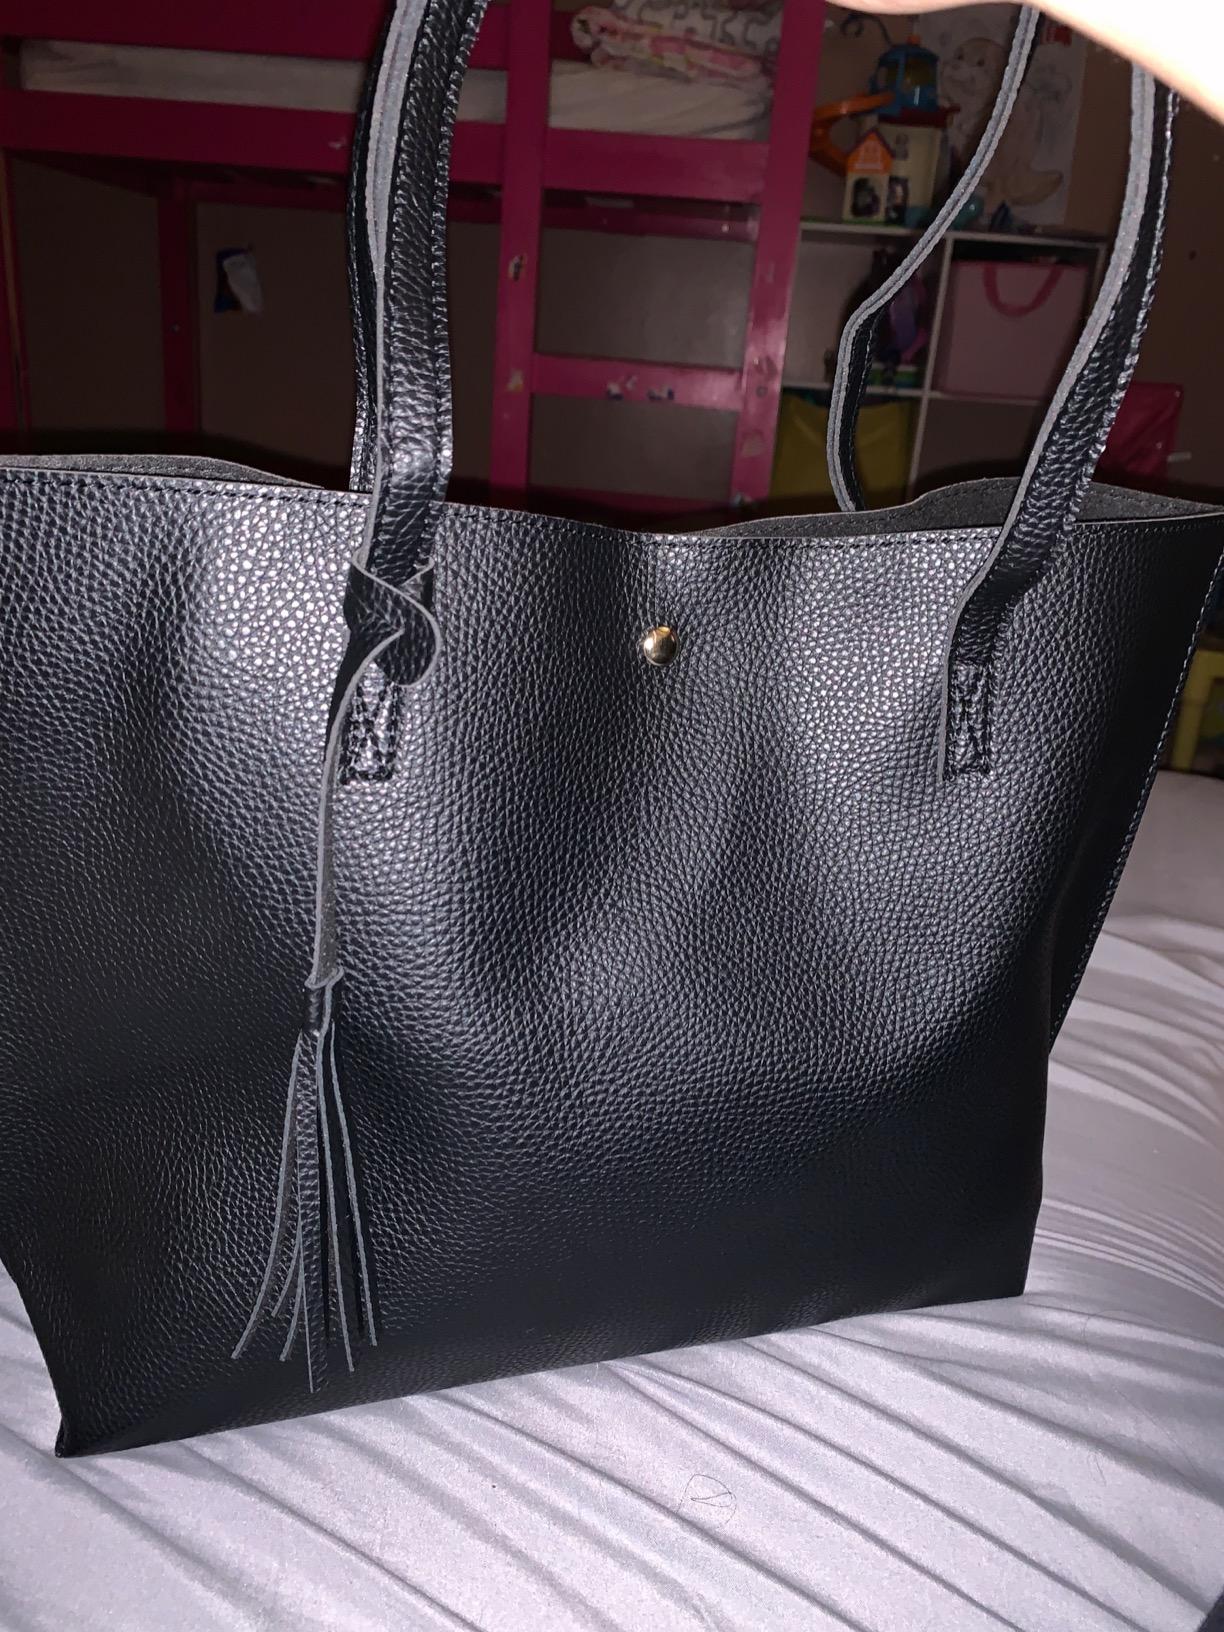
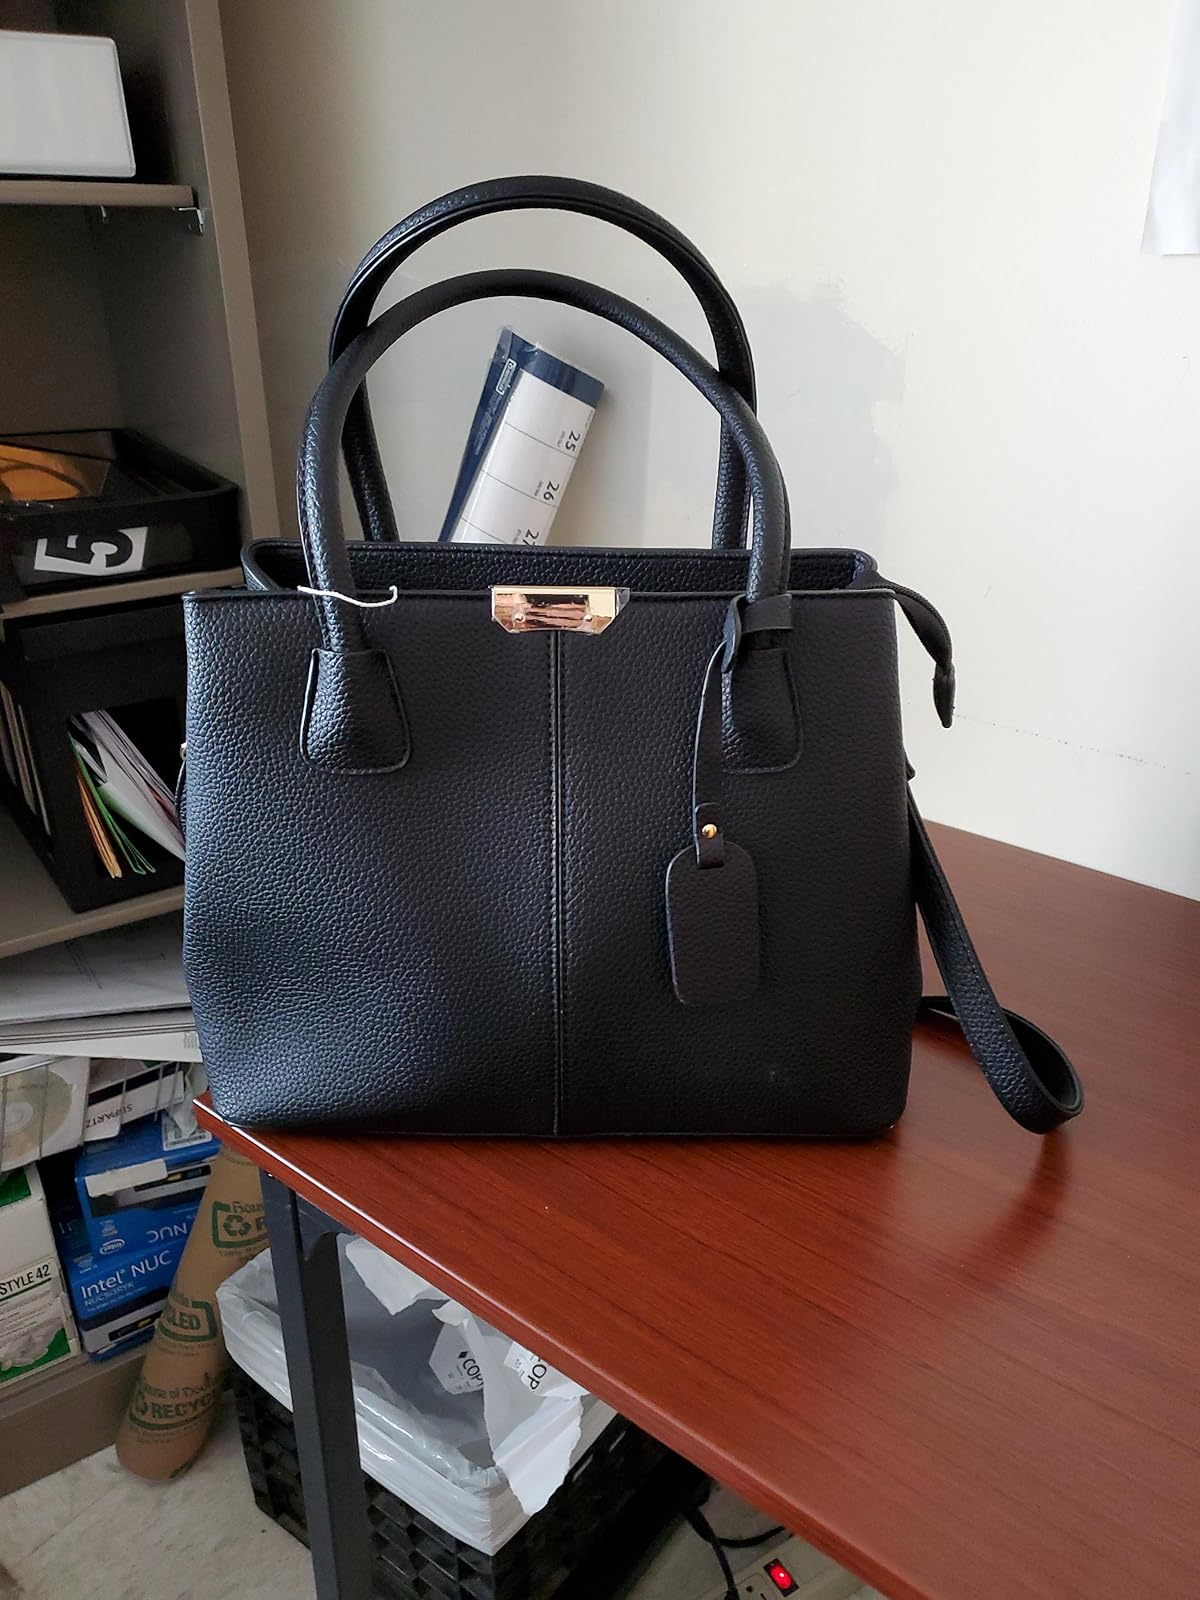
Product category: accessories_handbag
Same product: no